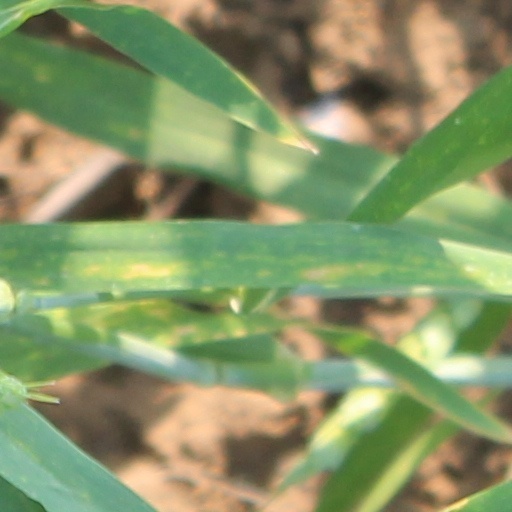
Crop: wheat